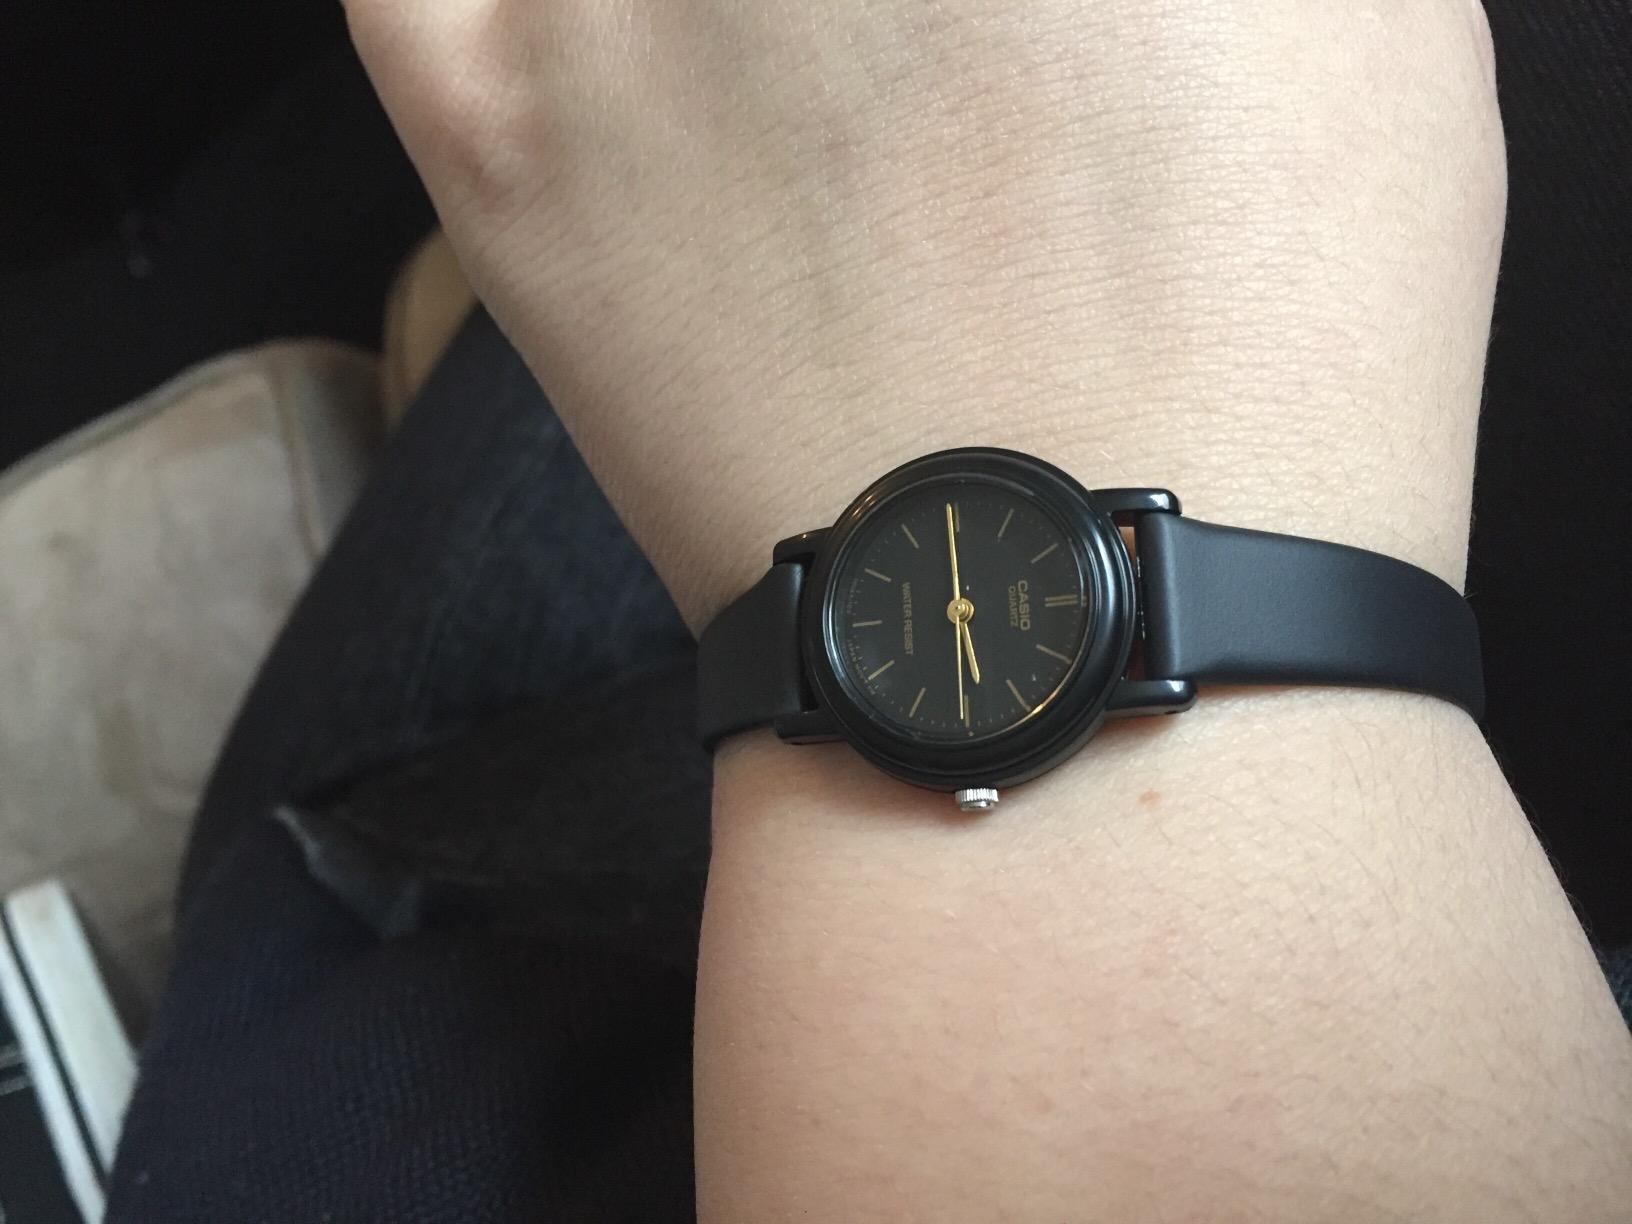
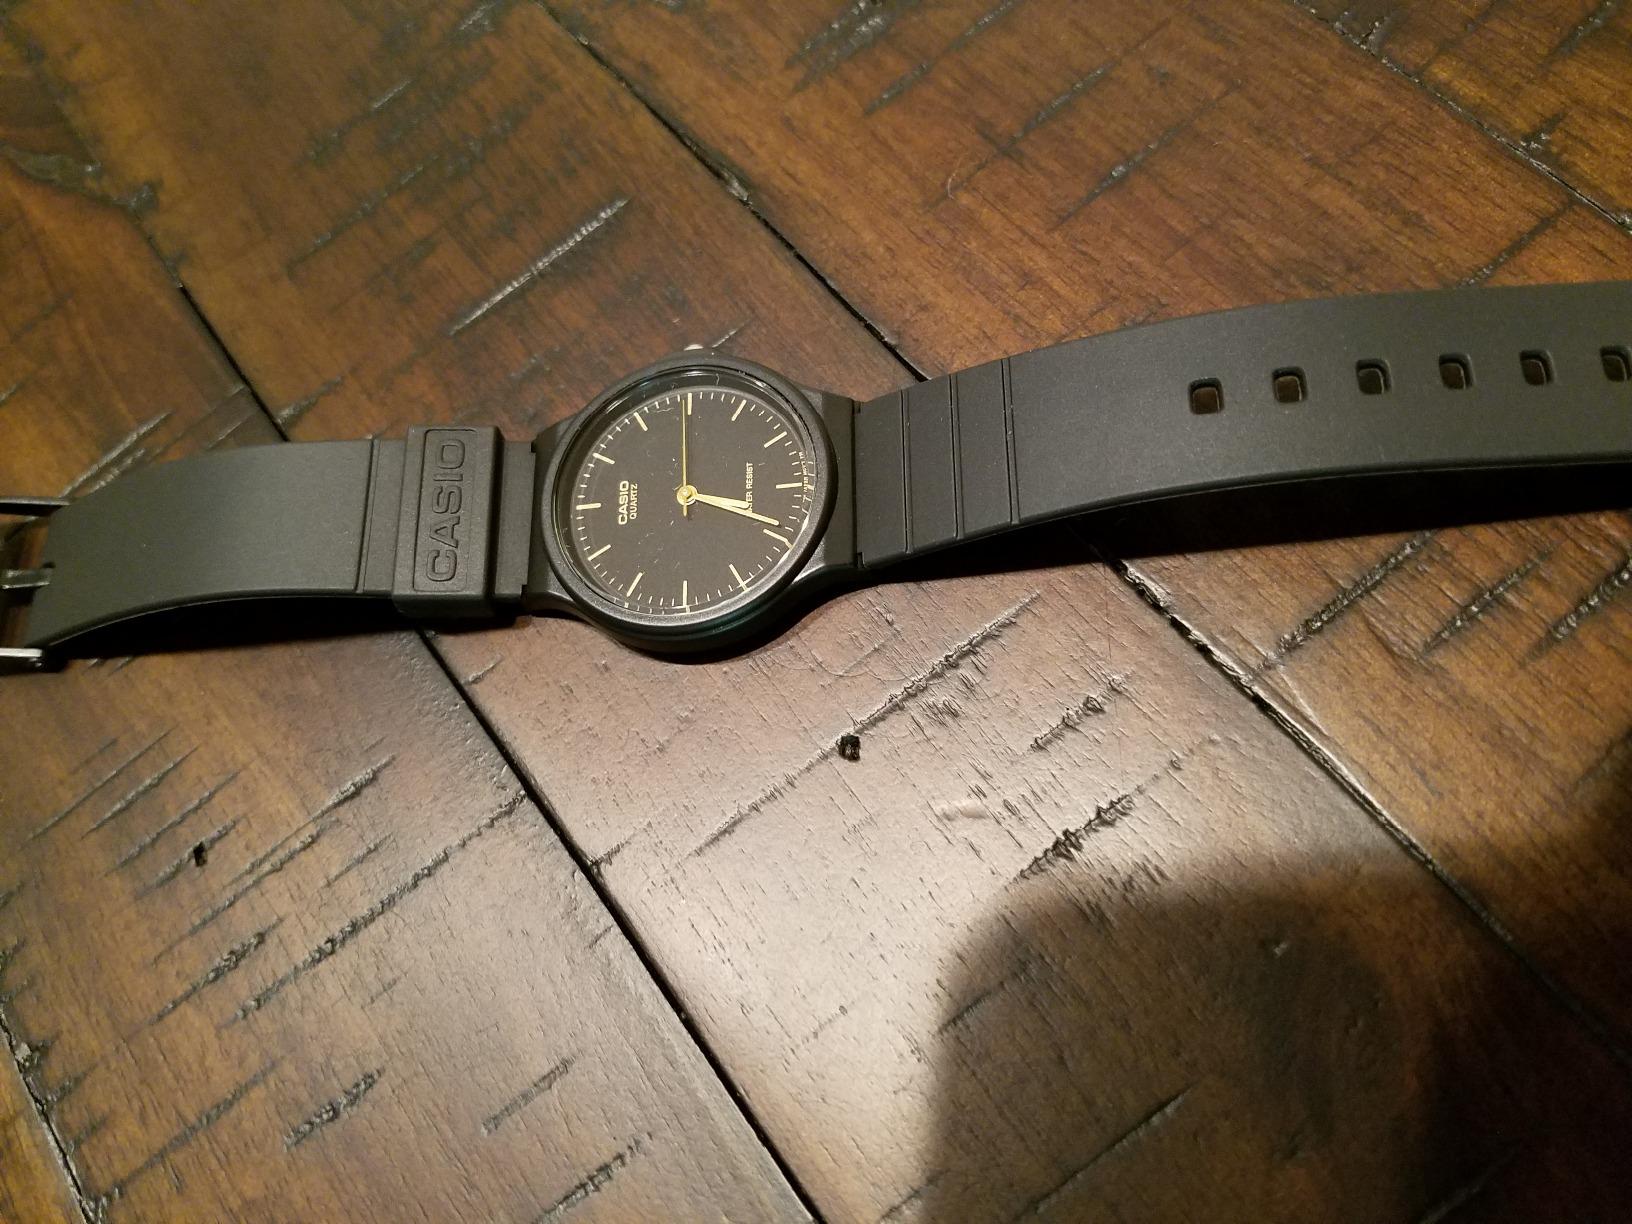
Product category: accessories_watch
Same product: no